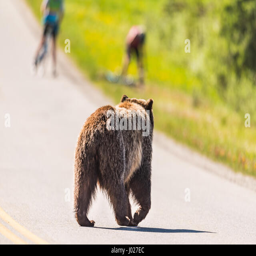
person crossing a road scaring bikers off their bikes